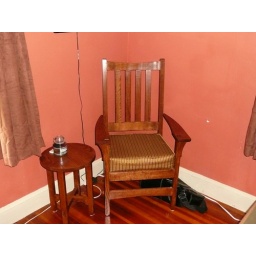
And finally, here are the table and chair in their final location in my bedroom.